Rumble in the Bronx

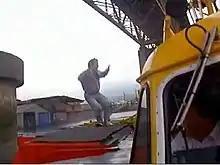
Jackie Chan's right foot lands at a bad angle after jumping onto the hoverboat, causing a serious injury that would not heal for the remainder of filming. The shot still made it into the finished movie.

In his autobiography, "I am Jackie Chan: My life in Action", Jackie Chan talked about the initial difficulty of filming a movie in Vancouver that is set in New York. The production team initially had to put up fake graffiti during the day and take it all down during the evening, while simultaneously making sure that no mountains made it into the background. However, Chan decided that it was best that the production team focus on the action only without worrying too much about scenery. In his review, Roger Ebert notes that there are mountains in the background, which are not present in the NYC landscape. There is also an NYC helicopter which displays a Canadian civil registration (C-GZPM - A Bell JetRanger).